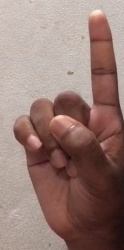
ASL sign: 1